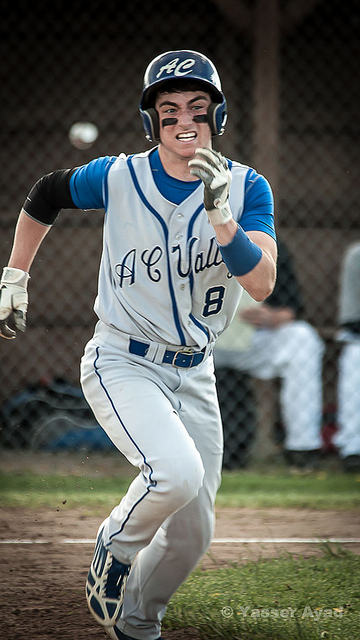
người đàn ông áo trắng đang chơi bóng chày trên sân